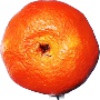
Label: clementine